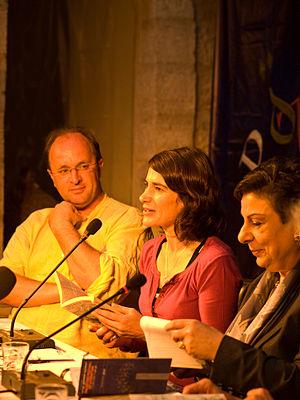
Esther Freud est une romancière britannique d'origine allemande née le 2 mai 1963. Elle est la fille du peintre Lucian Freud et l'arrière-petite-fille de Sigmund Freud.
William Dalrymple est un historien britannique.